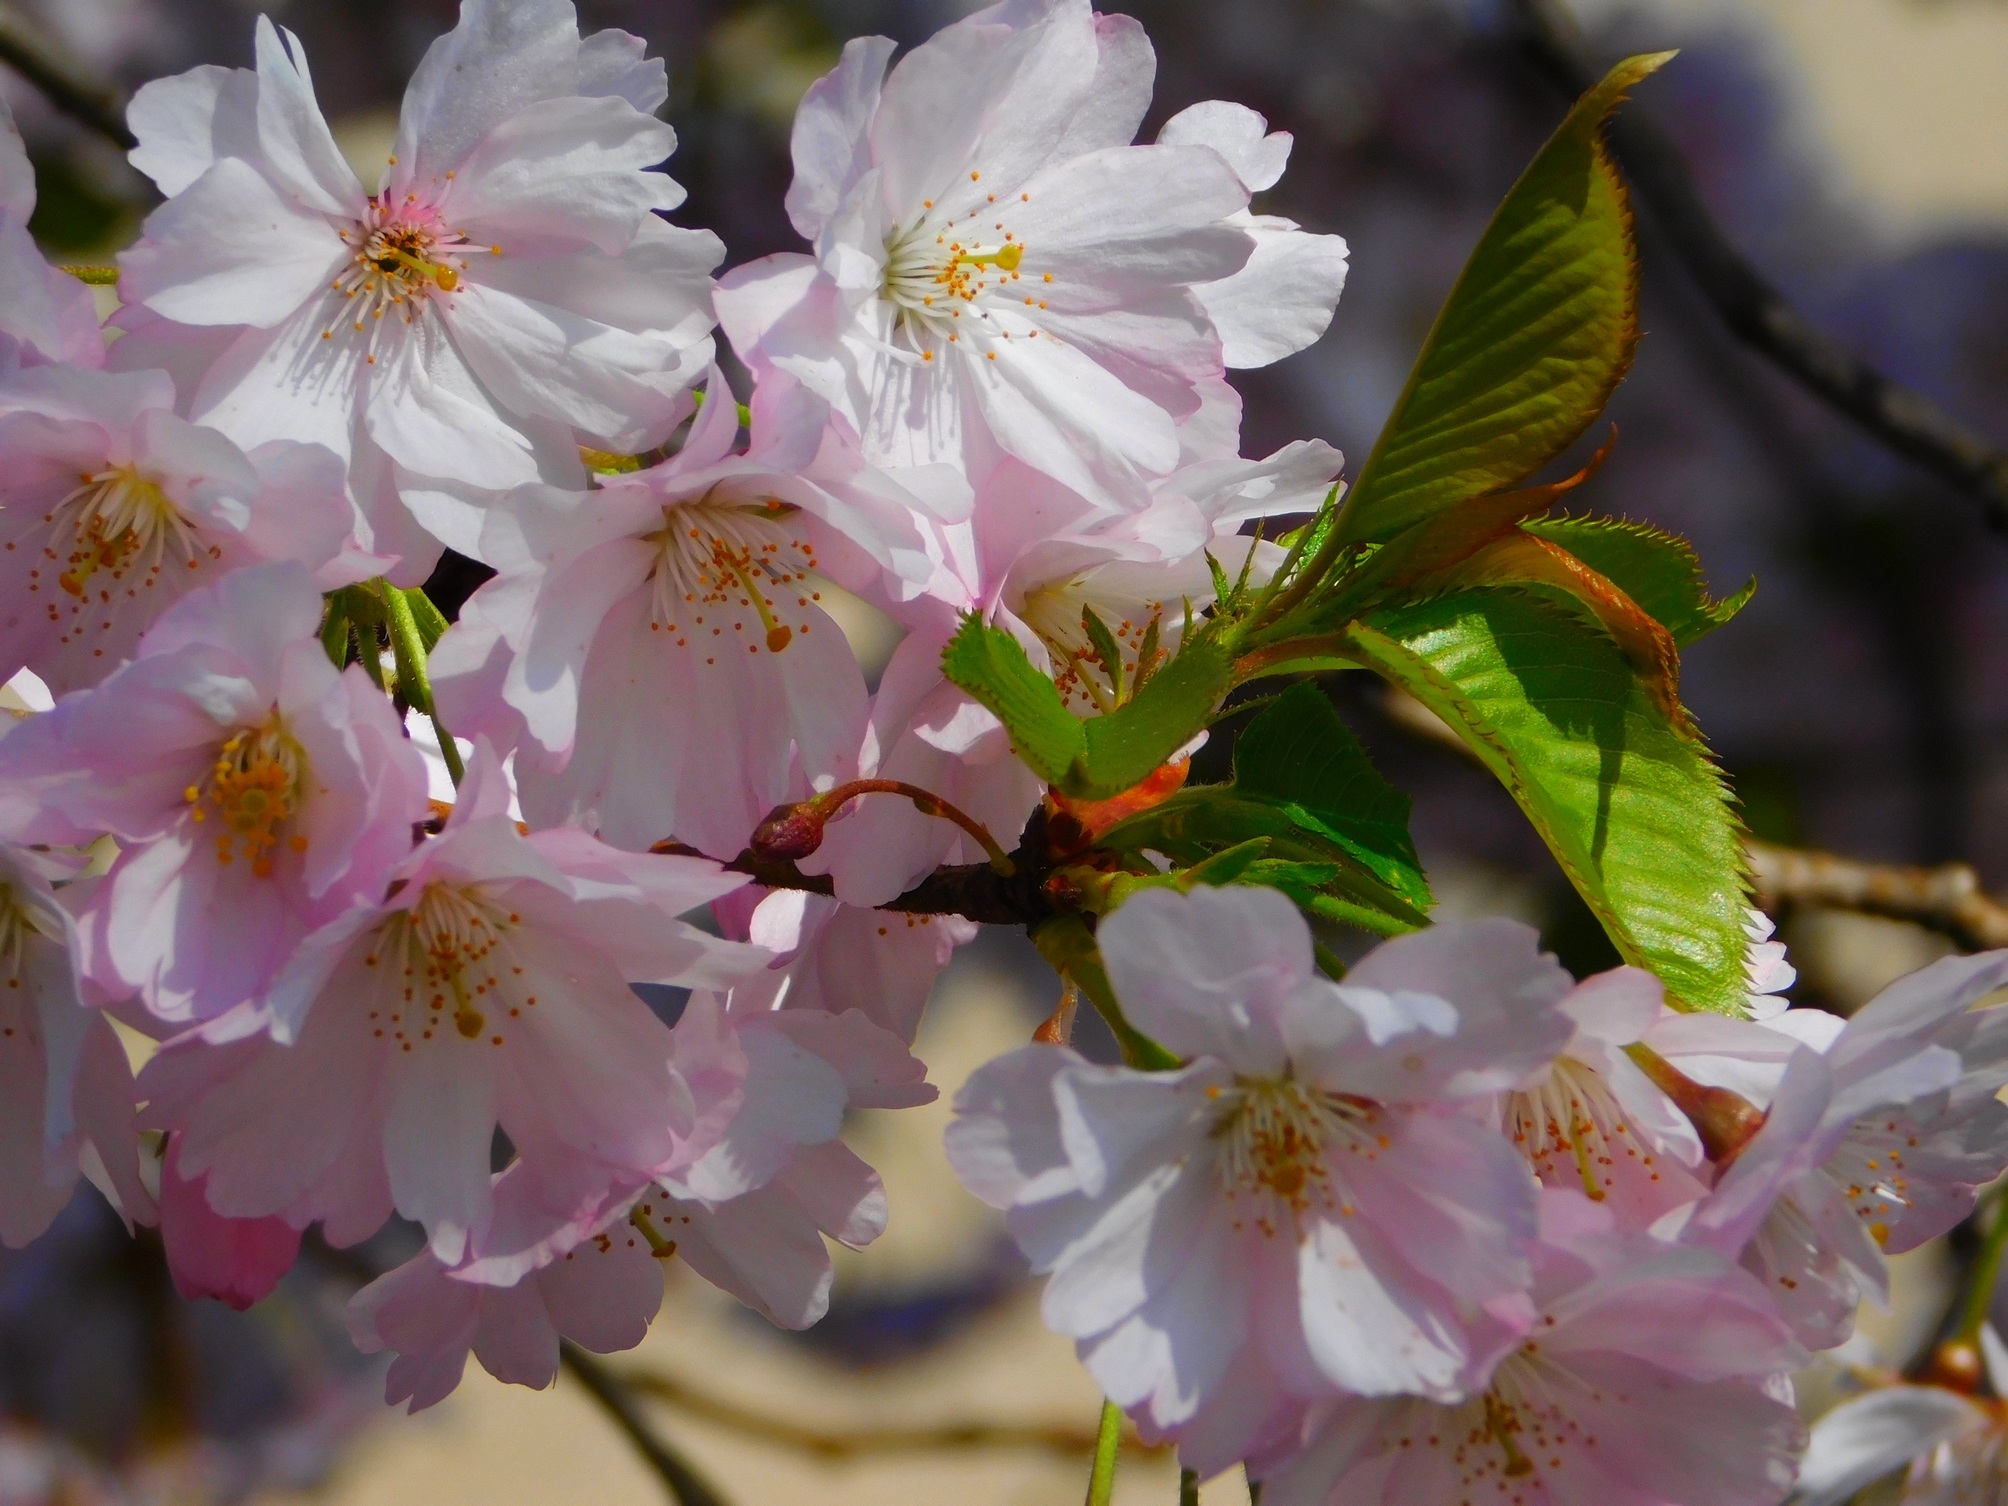
branch, blossom, plant, flower, petal, bloom, food, spring, produce, flora, cherry blossom, flowers, shrub, cherry, macro photography, flowering plant, rose family, flowers branch, land plant, ft hlingsstimmung